Kobieta na krańcu świata

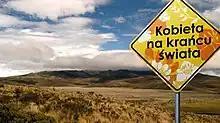

Kobieta na krańcu świata (Woman At the End Of the World) is a Polish documentary television series broadcast on TVN. The programme is presented by Martyna Wojciechowska who visits interesting places all over the world and shows the everyday life of women living there. It premiered on 20 September 2009.